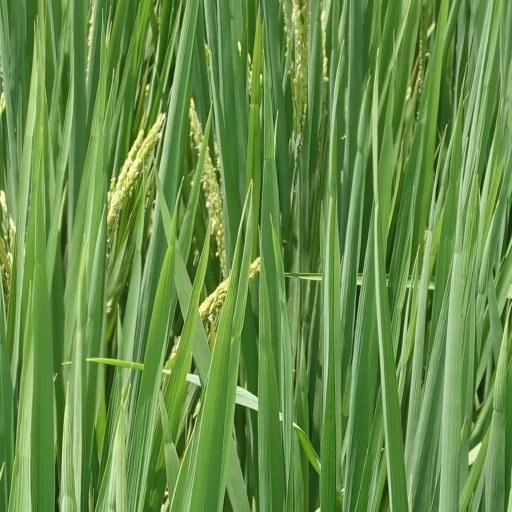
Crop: rice